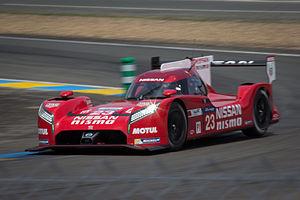
Nismo, est la division performance, fondée en 1984, du constructeur automobile japonais Nissan.